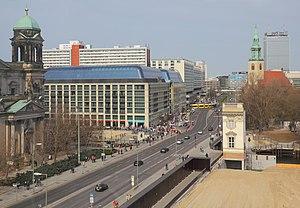
La Humboldt-Box était un bâtiment d'exposition temporaire sur la Schloßplatz à Berlin en face du Lustgarten dans le quartier de Mitte entre 2011 et 2018. Lors de la reconstruction du château de Berlin et de l'installation du Forum Humboldt, le bâtiment renseignait sur l'histoire du lieu et son concept muséal futur. Bien qu'il s'agisse d'un projet du département du Sénat de Berlin pour le développement urbain, il était financé par des fonds privés. Un appel d'offres a été lancé afin de trouver des donateurs. En septembre 2009, la société Megaposter a remporté le contrat.